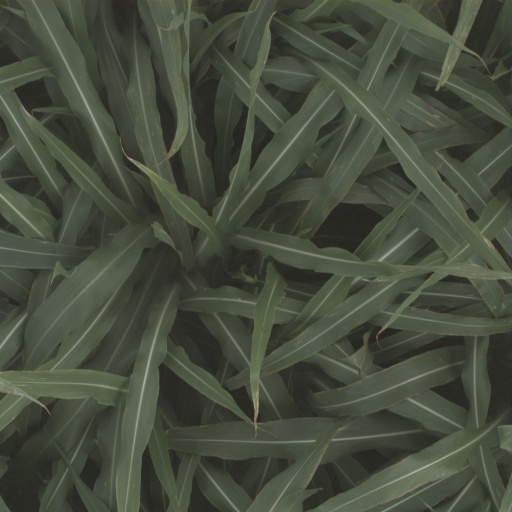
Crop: sorghum